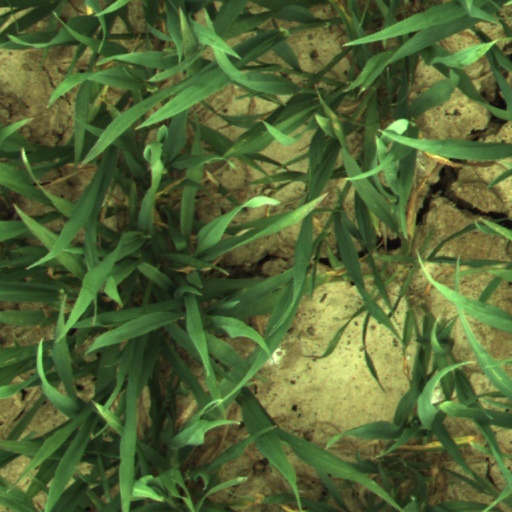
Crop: wheat